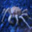
Label: cra